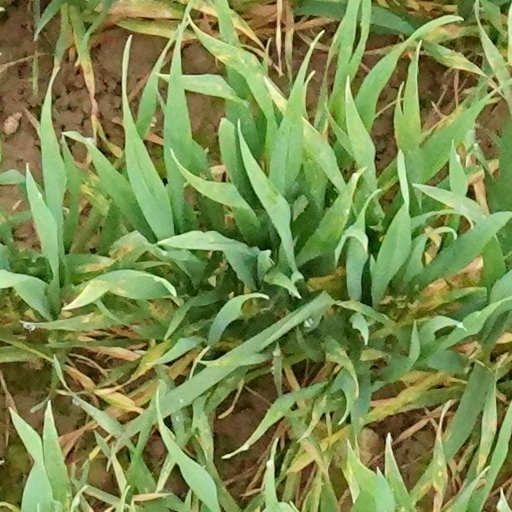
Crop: wheat